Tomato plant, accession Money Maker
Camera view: tilt-top (135 deg); turntable rotation: 150 degrees
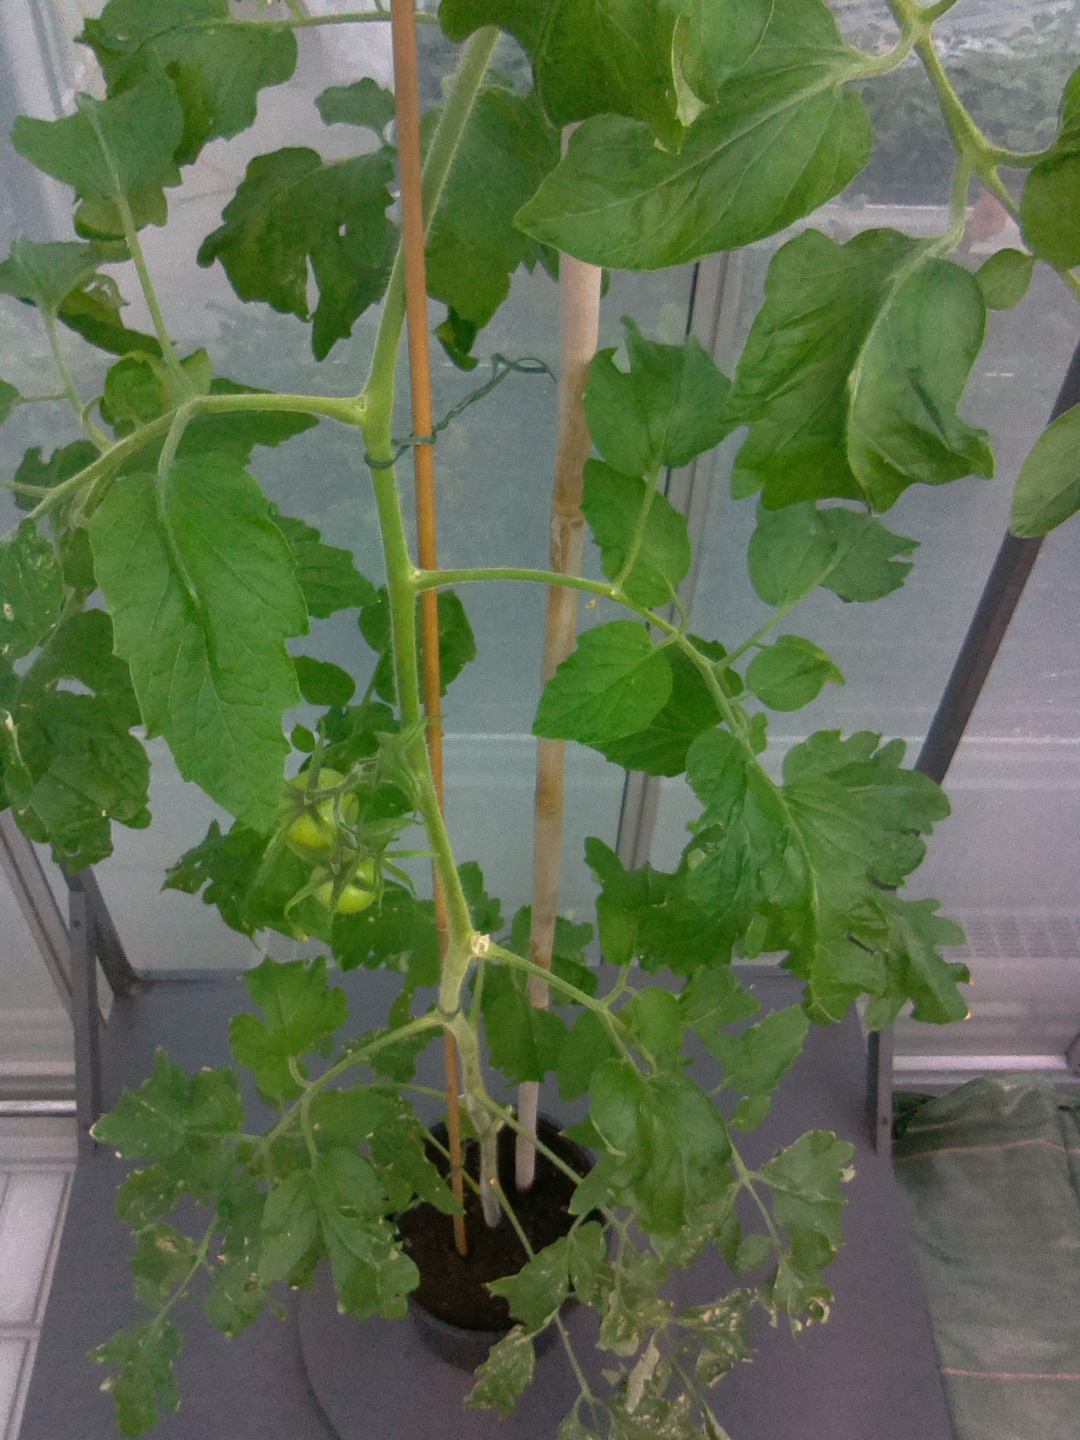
BBCH growth stage 71: 10%-20% of final fruit size